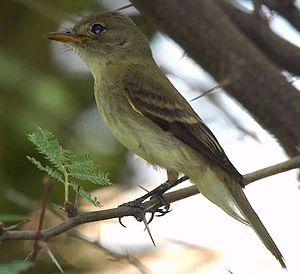
Le Moucherolle des saules est une espèce de passereaux appartenant à la famille des Tyrannidae.